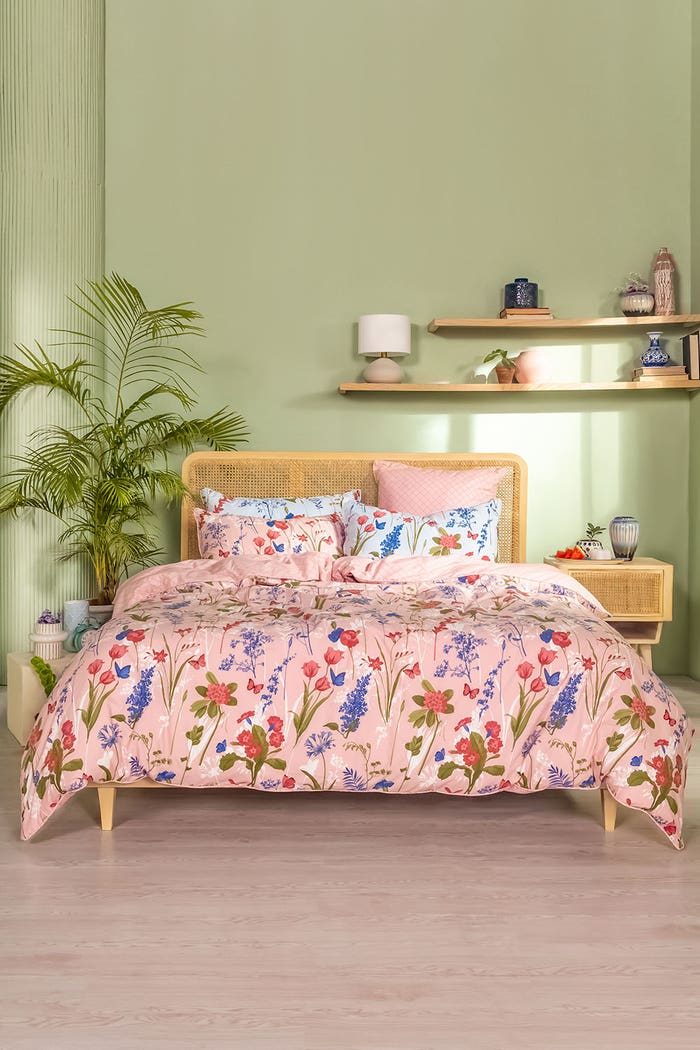
pink multi floral duvet